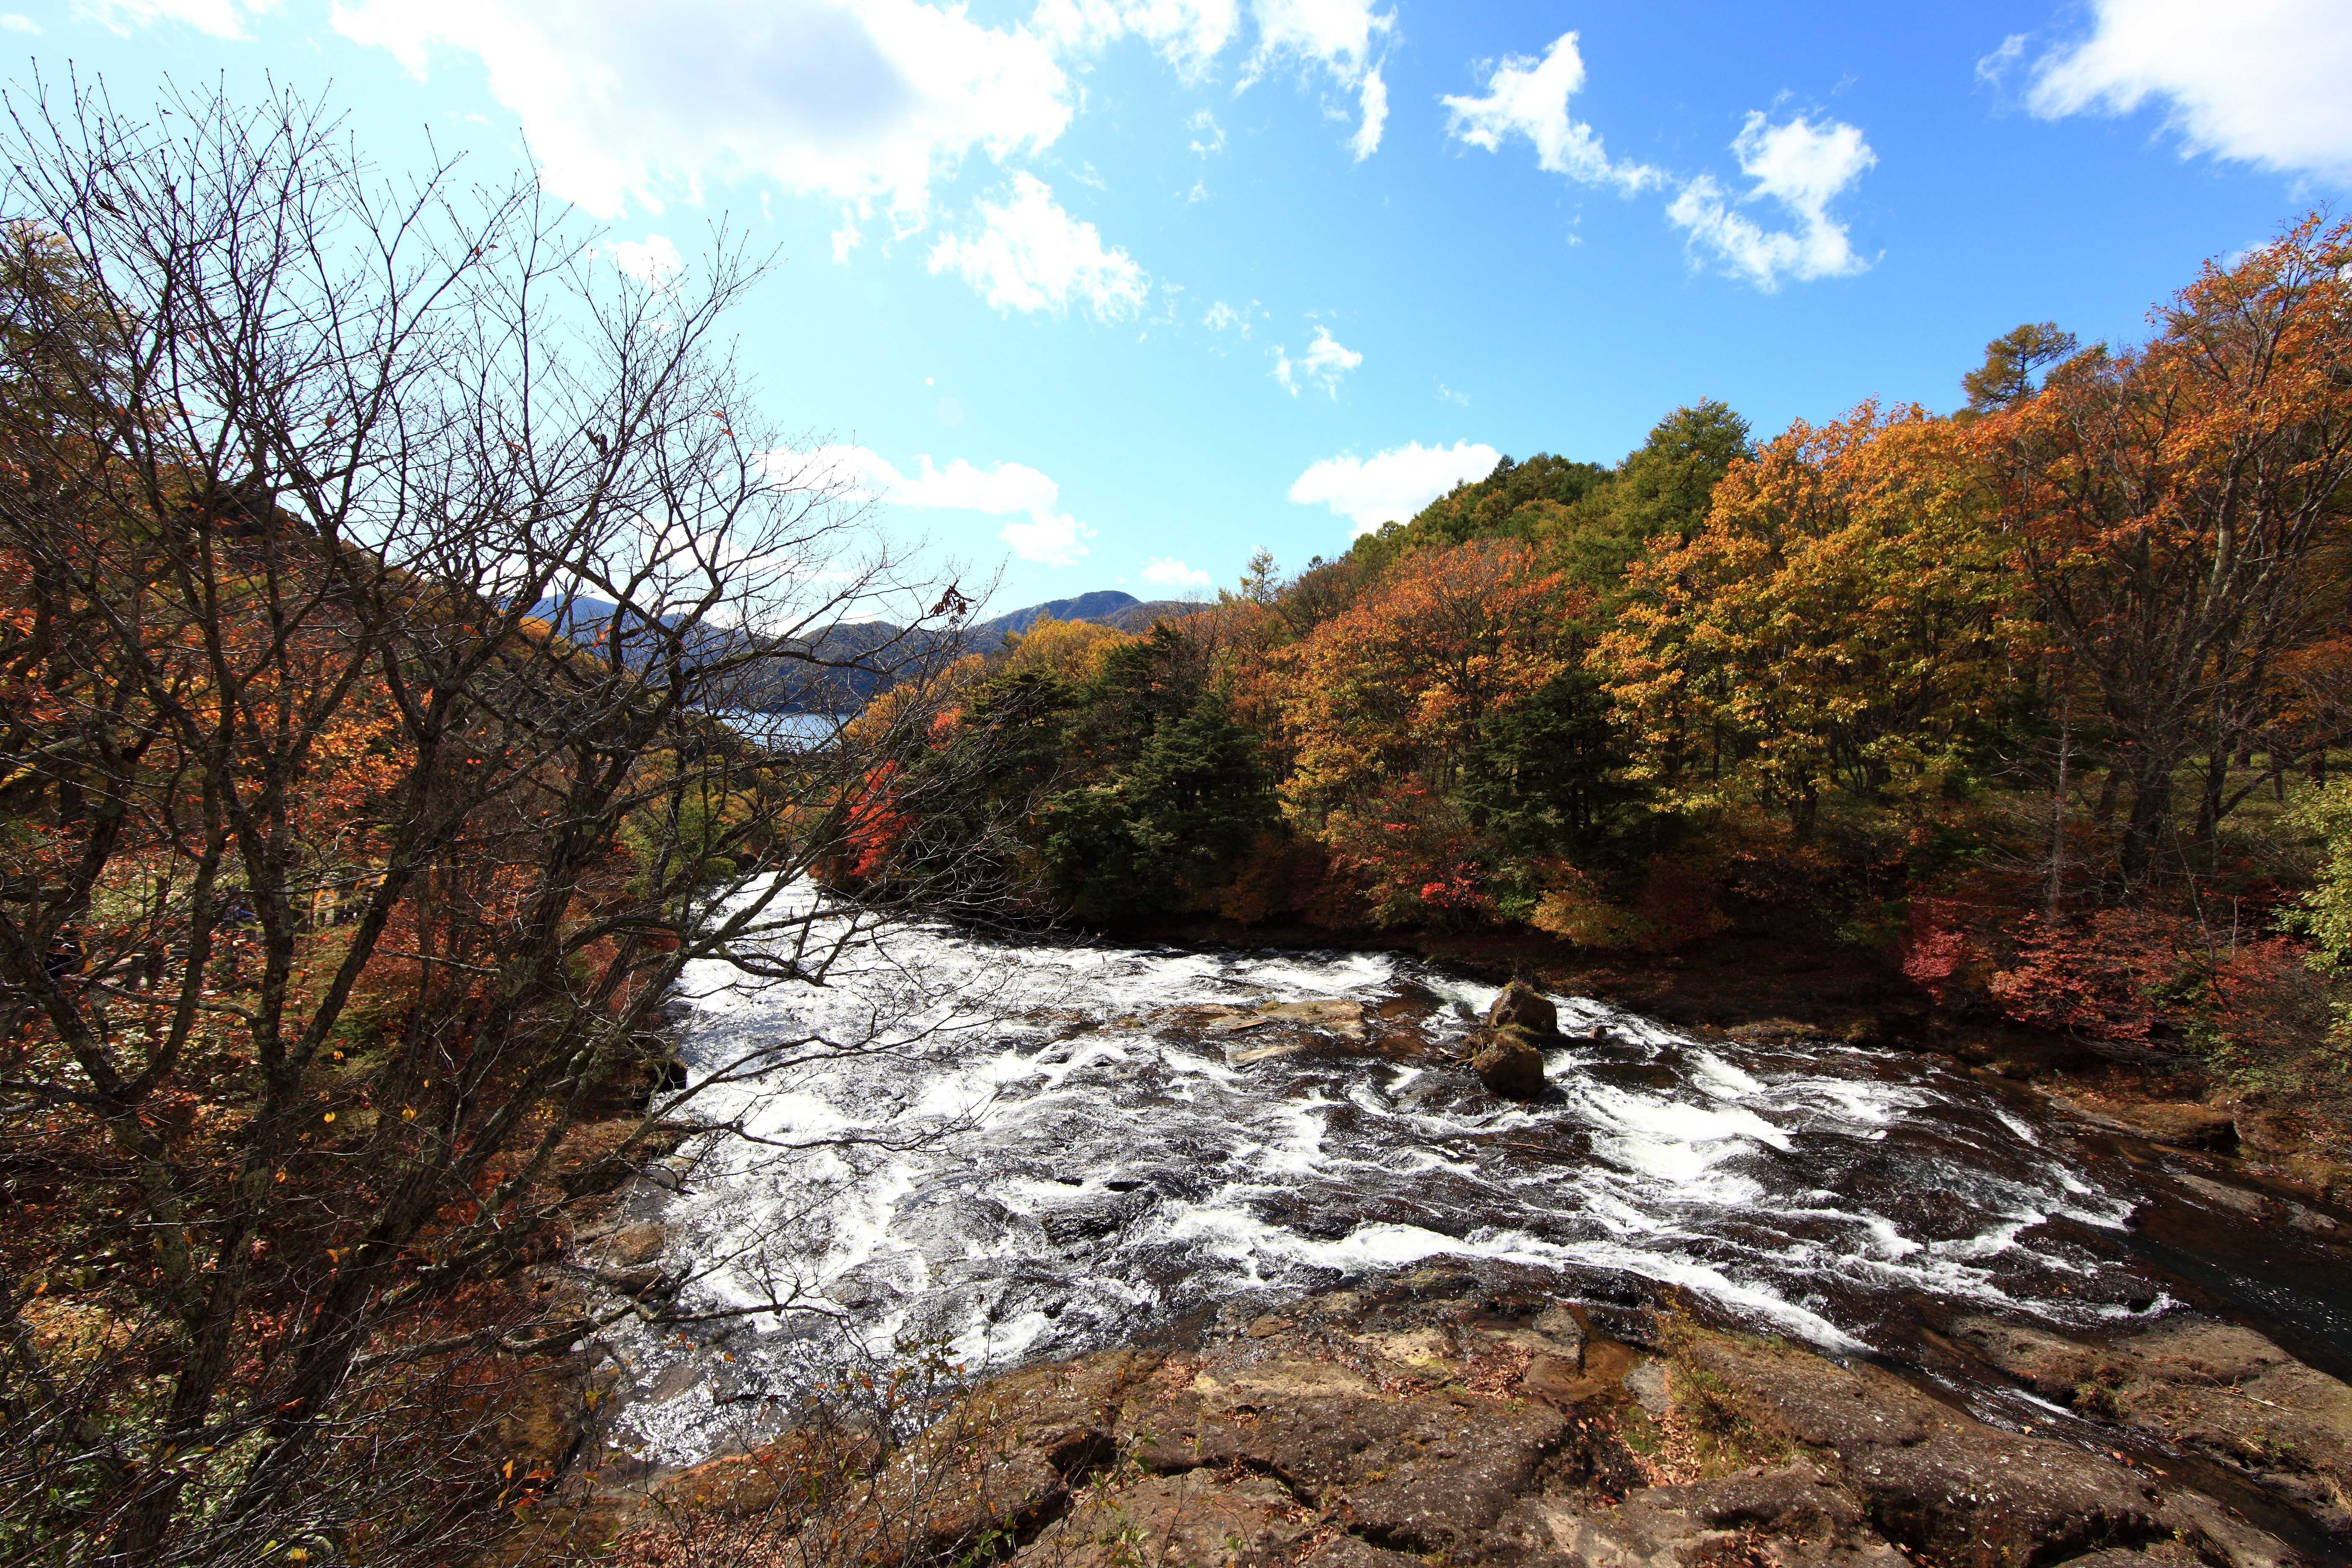
landscape, tree, water, nature, forest, rock, waterfall, wilderness, mountain, trail, leaf, river, valley, stream, high, autumn, park, rapid, season, body of water, nikko, 5d, hires, woodland, markii, water feature, hi, res, resolution, 5photosaday, ryuuzunotaki, landform, mountainous landforms